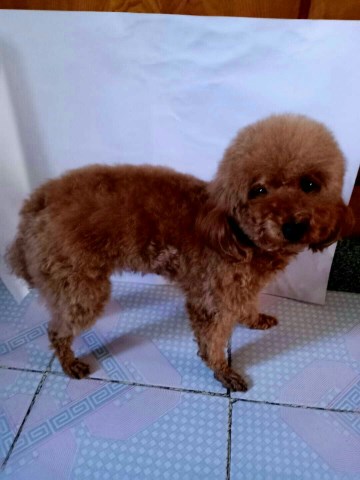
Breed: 7449-n000128-teddy